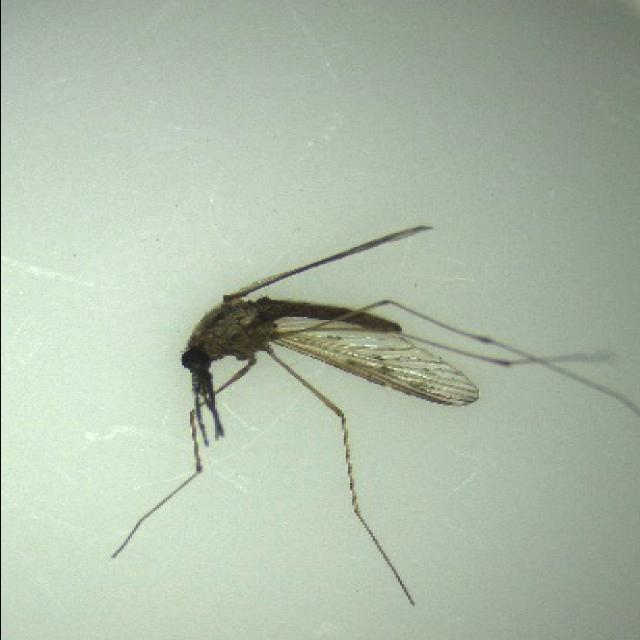
Species: anopheles_sinensis